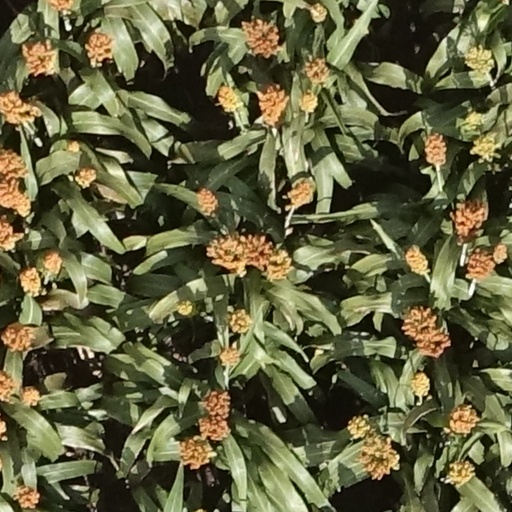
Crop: sorghum